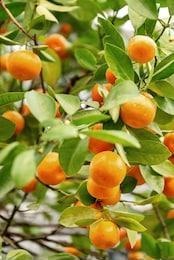
Label: mandarine